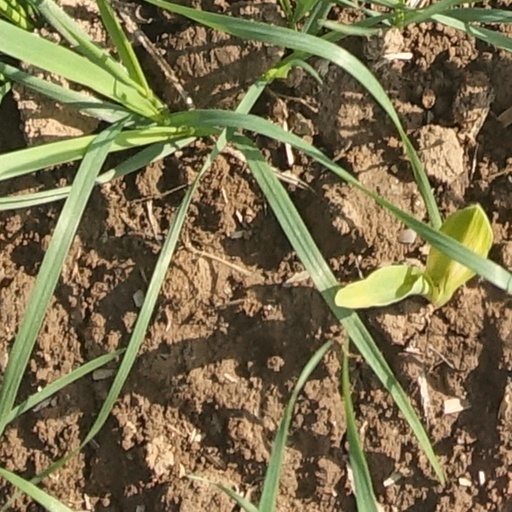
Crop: wheat